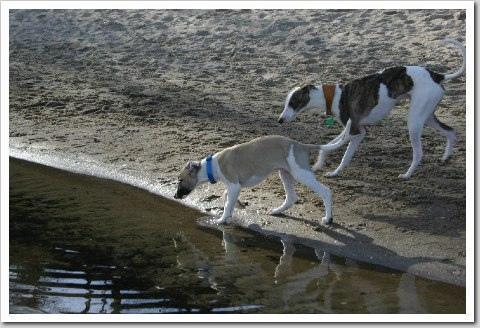
whippet